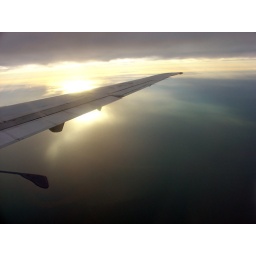
flying over the Atlantic coast of Argentina on the way back to Buenos Aires from Ushuaia.